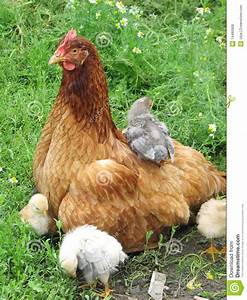
Label: chicken